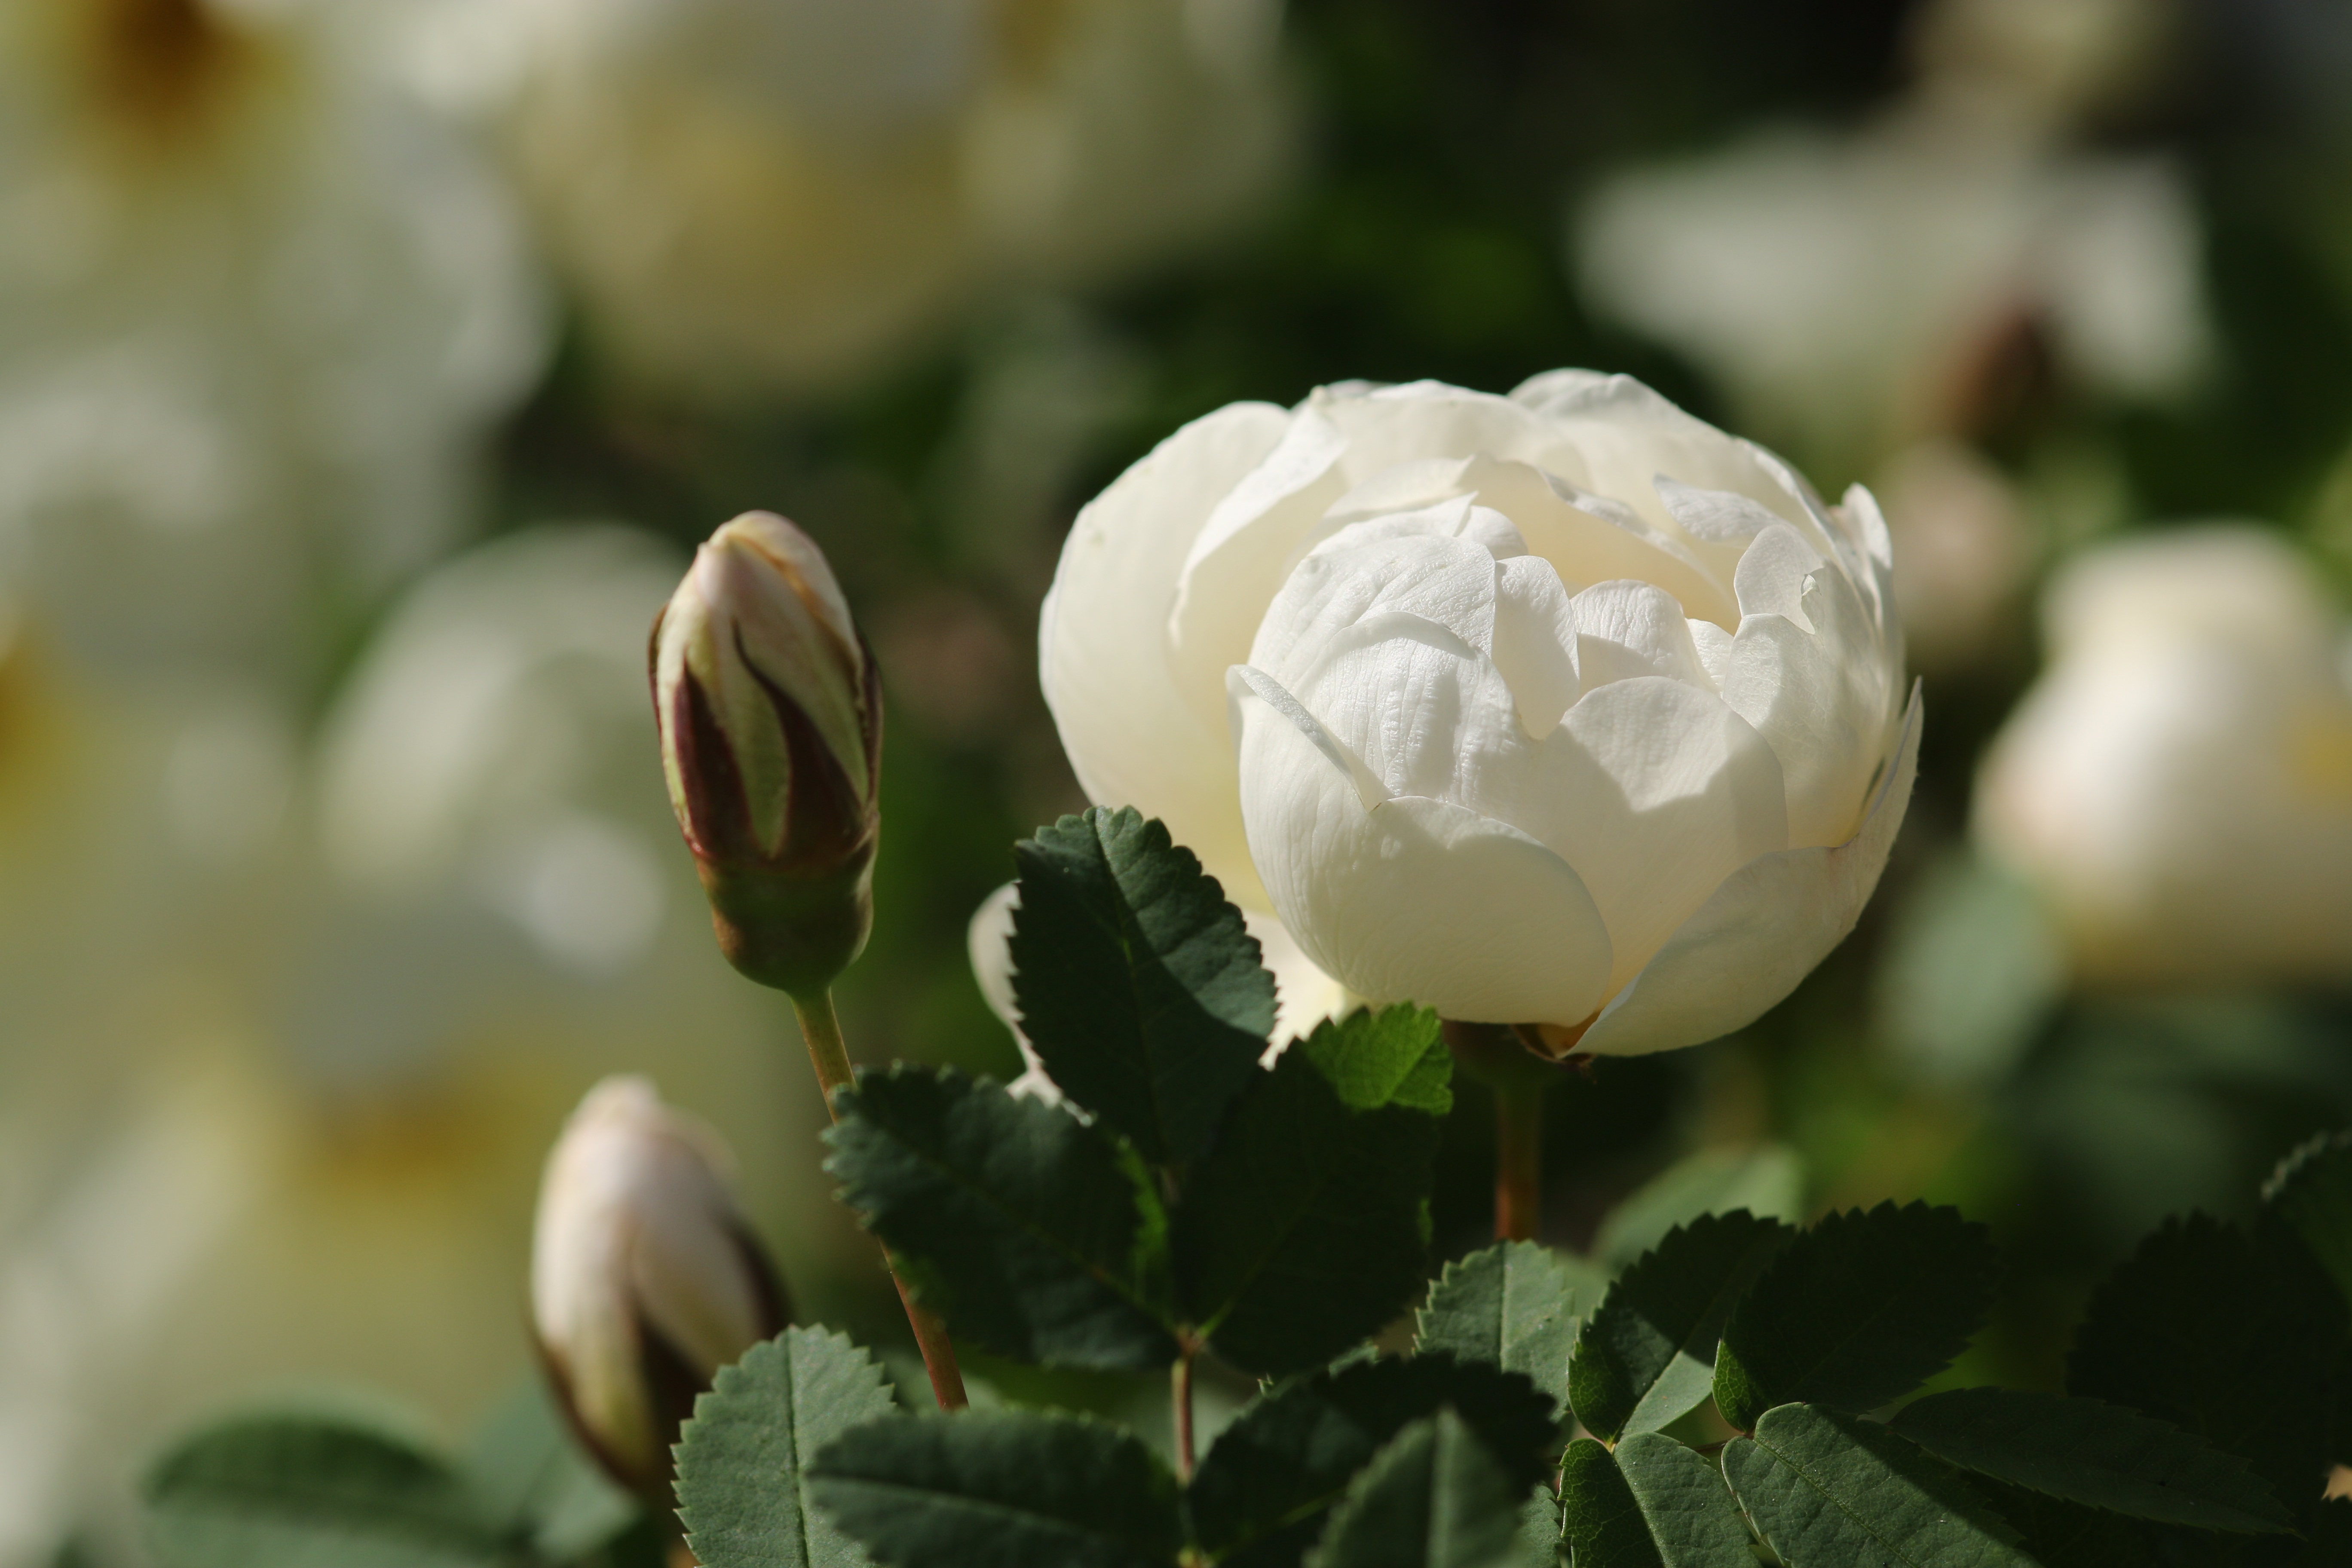
nature, blossom, plant, white, flower, petal, summer, floral, rose, botany, garden, flora, close up, bud, macro photography, flowering plant, garden roses, rose family, land plant